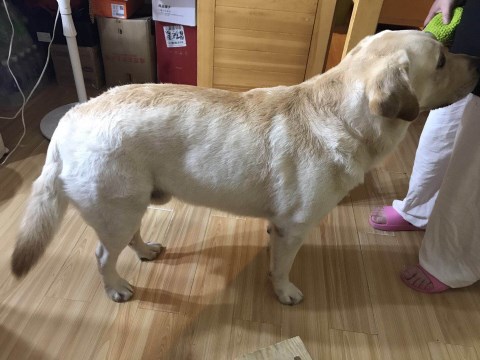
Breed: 3580-n000122-Labrador_retriever